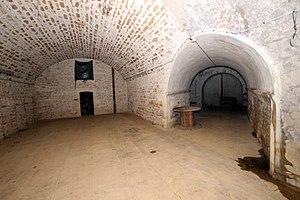
Un magasin d'artillerie du fort de Cognelot
Le fort du Cognelot, appelé aussi localement fort de Chalindrey et brièvement fort Vercingétorix, est un ouvrage faisant partie des fortifications de l'Est de la France du type Séré de Rivières. Il se situe au sommet de la montagne du Cognelot, à 470 mètres d'altitude, au sud-est de la commune de Chalindrey.